Answer in natural language. How many Paintings are visible in the scene? Choose between the following options: 3, 2, 4, 2 or 0
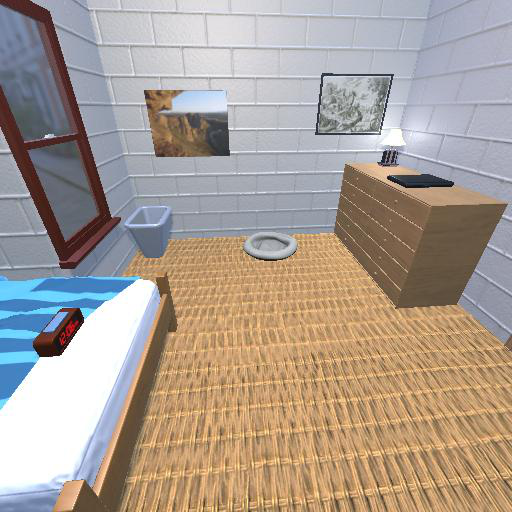
<answer>2</answer>